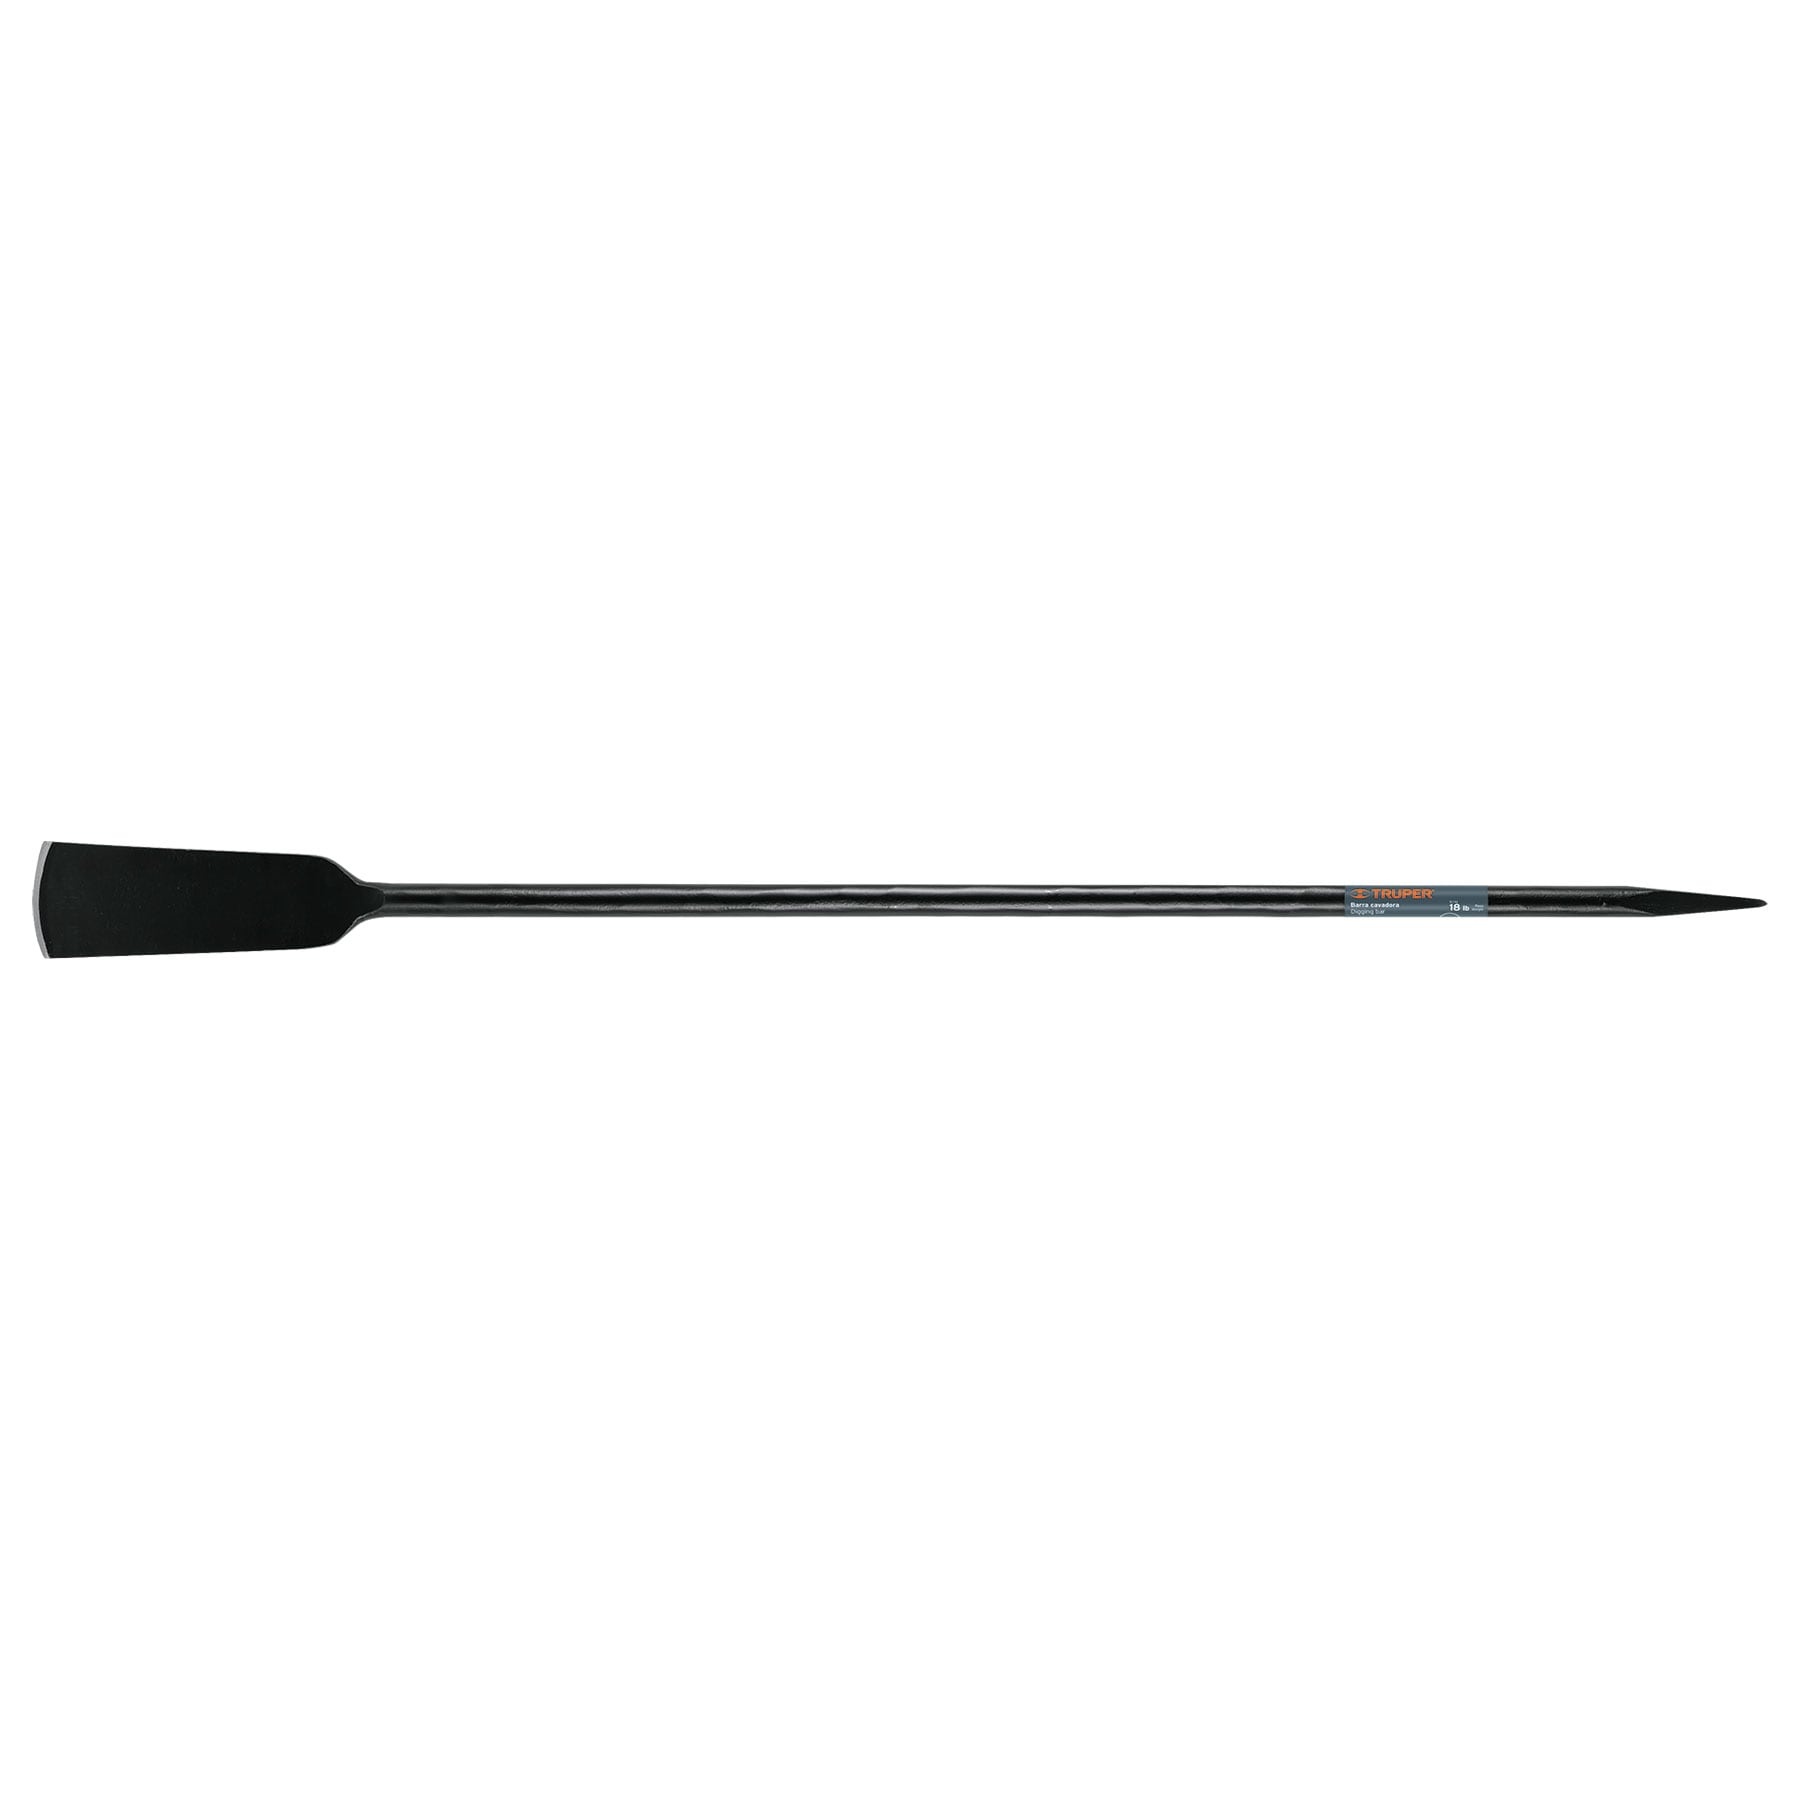
BARRA CAVADORA 1' X 150 CM, ESCOPLO 102 MM, TRUPER
Fabricada en acero al medio carbono De uso agrícola para sembrar y cavar, en construcción para romper y levantar pisos
Brand: Ferreterías CG
Category: Hardware > Tools > Mattocks & Pickaxes > Pickaxes